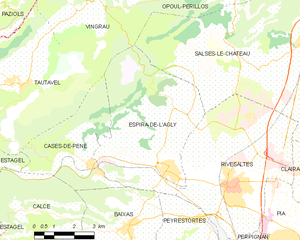
Carte des communes françaises